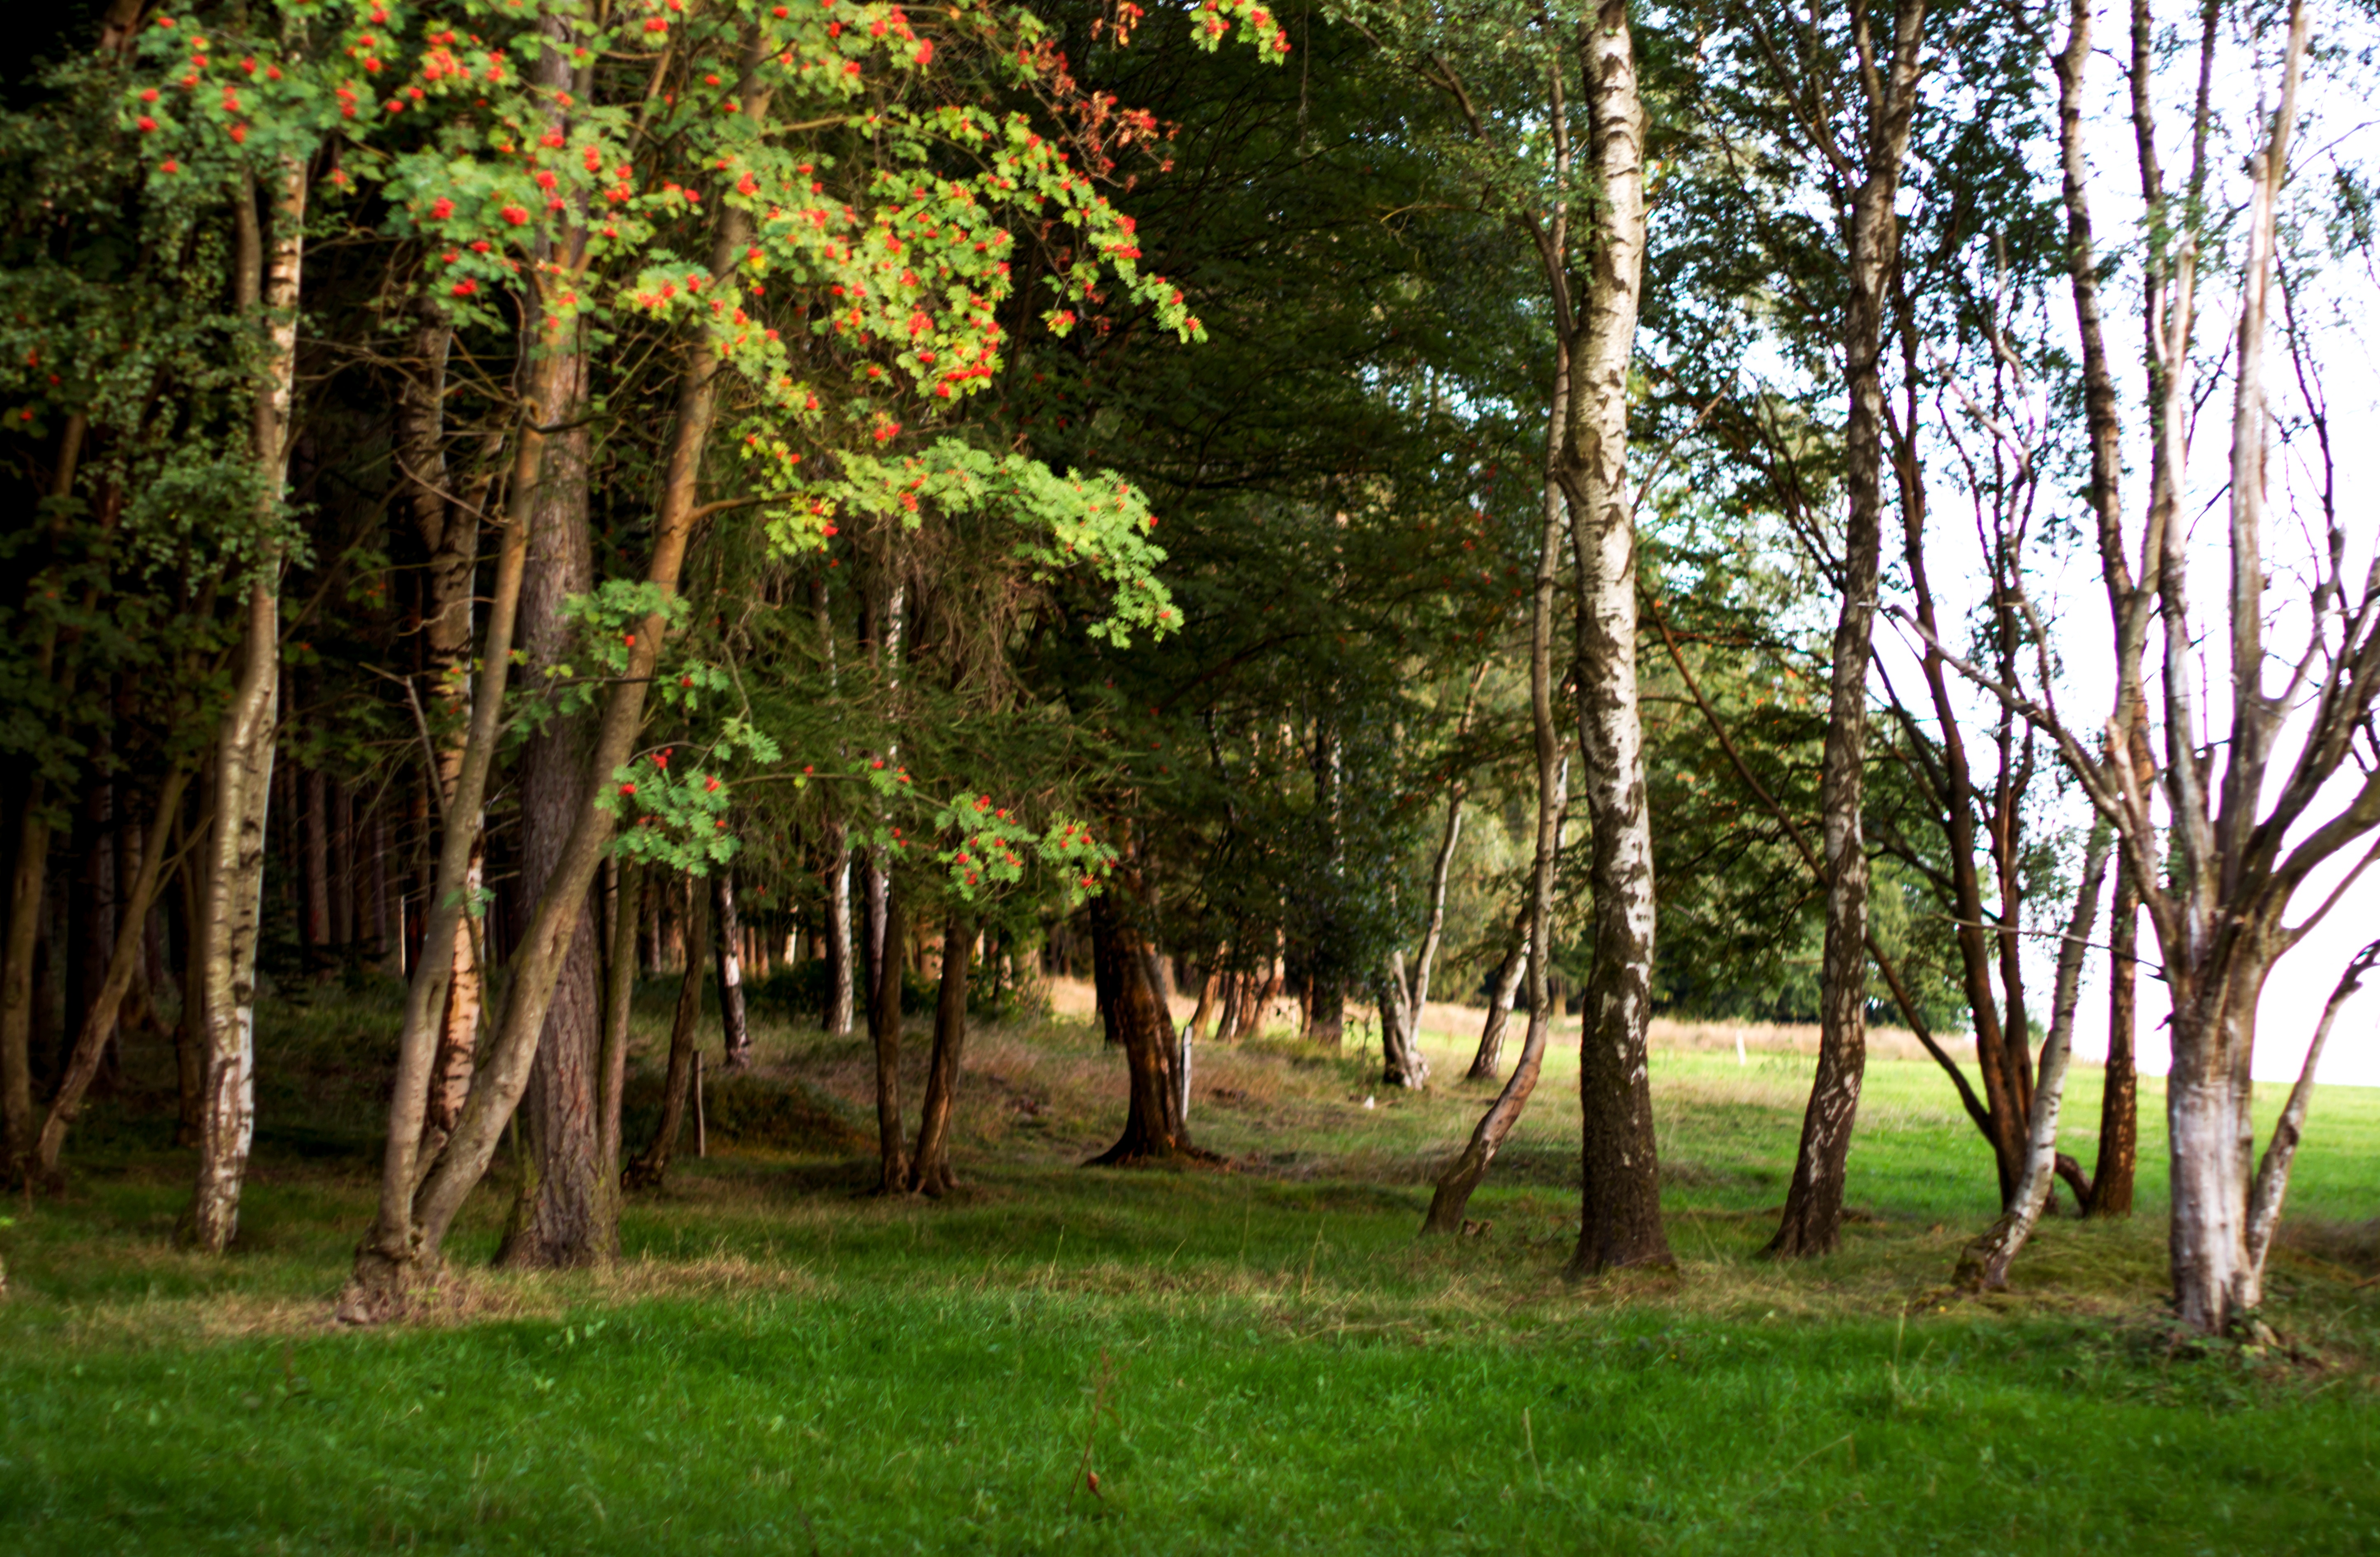
tree, forest, branch, plant, leaf, autumn, deciduous, plantation, grove, woodland, habitat, ecosystem, biome, natural environment, woody plant, temperate broadleaf and mixed forest, land plant